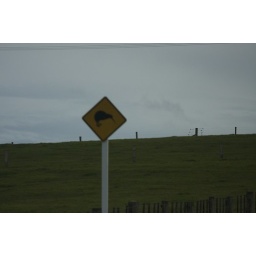
The favorite sign of tourists in New Zealand. A kiwi bird sanctuary on the way up east coast.